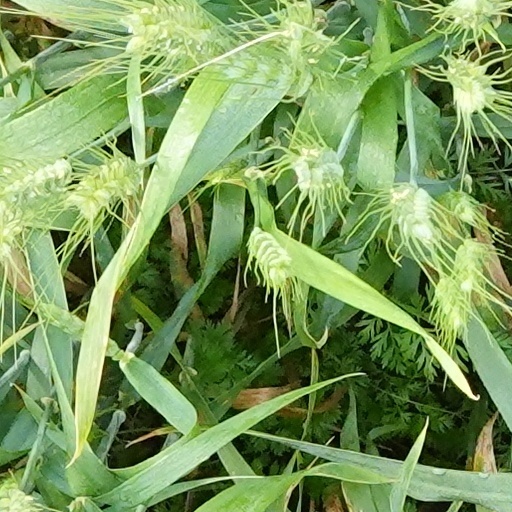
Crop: wheat